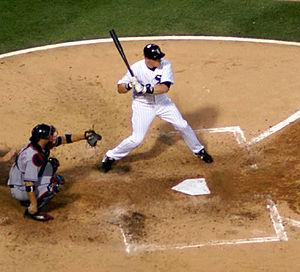
Brian Nikola Anderson est un voltigeur de baseball ayant évolué en Ligue majeure de 2005 à 2009.